Hodogaya Station

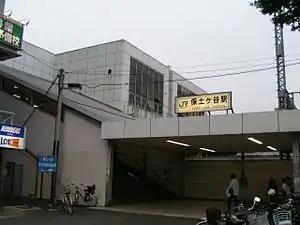
West entrance

is a passenger railway station located in Hodogaya-ku, Yokohama, Kanagawa Prefecture, Japan, operated by the East Japan Railway Company (JR East).